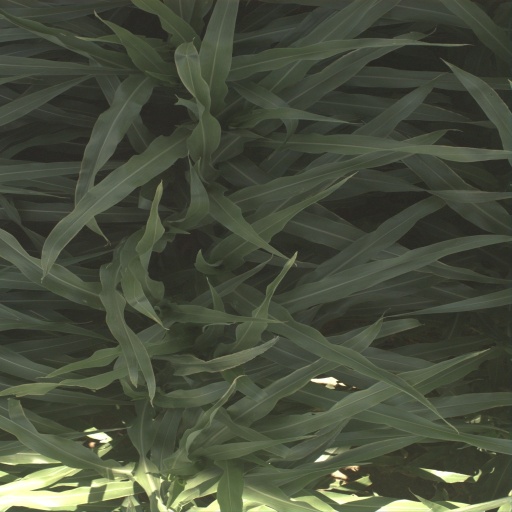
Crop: sorghum